Cathedral of Christ the Saviour

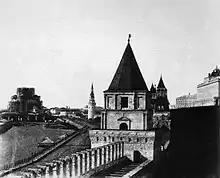
The building under construction in 1852 (as seen from the Kremlin)

Construction work was begun on the Sparrow Hills, the highest point in Moscow, but the site proved unstable. In the meantime Alexander I was succeeded by his brother Nicholas I. Profoundly Orthodox and patriotic, the new Tsar disliked the Neoclassicism and Freemasonry of the design selected by his predecessor. He commissioned his favorite architect Konstantin Thon to create a new design, taking as his model Hagia Sophia in the Byzantine capital Constantinople (present day Istanbul, Turkey). Thon's Russian Revival design was approved in 1832. A new site closer to the Moscow Kremlin was chosen by the Tsar in 1837. A convent and church on the site had to be relocated, so the cornerstone of the new church was not laid until 1839.